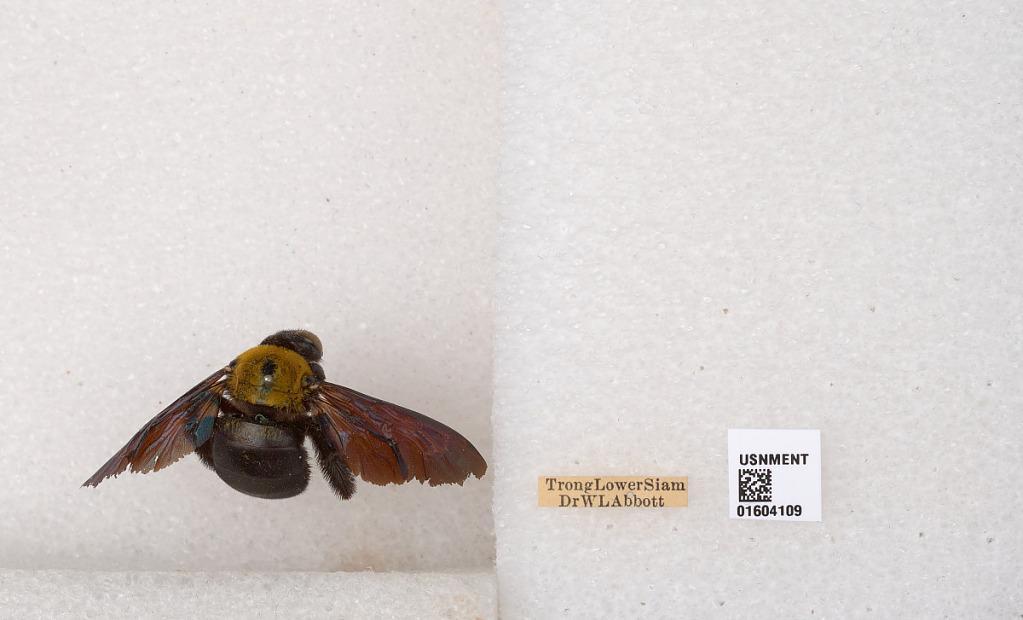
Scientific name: Xylocopa (Koptortosoma) separata Pérez
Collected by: W. Abbott
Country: Thailand
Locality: Trong